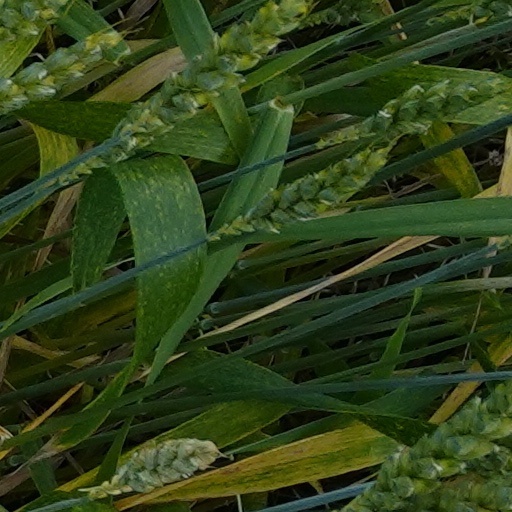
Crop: wheat